History of Michigan Wolverines football in the Yost era

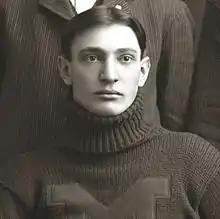
Curtis Redden's letter from the front was published before the start of the 1918 season.

Three former Michigan football players were killed in the war. One of the casualties was Curtis Redden, star end of Fielding Yost's "Point-a-Minute" teams. In April 1918, newspapers published a letter from Redden to a friend back home describing his unit's "baptism of fire":"And so it went from day to day, but oftimes the nights were very bad. At night, when the infantry launched its raids, or the enemy his, or the infantry became nervous and called for help, the guns stamped like stallions and snorted their breaths of fire. The blackness of the night became a series of dots and dashes, until the world resembled a vast radio station, spelling hell, hell, and hell again. To this must be added the shriek of shells, the whistle of fragments, the automatic hammer effect of the machine gun, the rattle of the rifle fire, the rockets and star shells out over No Man's land—all combined to make the night weird, hideous, fascinating, sublime."